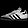
Label: Sneaker